Mulukanadu Brahmin

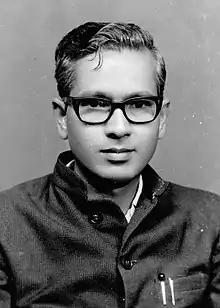
T. V. Venkatachala Sastry

The name "Mulukanadu" follows the usual conjoint formulation of Brahmin communities: the word "Naadu" means "country" in all the south Indian languages; this is suffixed to the country whence the community hails, being in this case "Muluka". Thus, "Muluka"+"Naadu"="Mulukanadu", "people of the Muluka land." Muluka or Mulaka is identified and it is also known as Moolaka or Moolaka desa along with Asmaka in Satavahana regime.